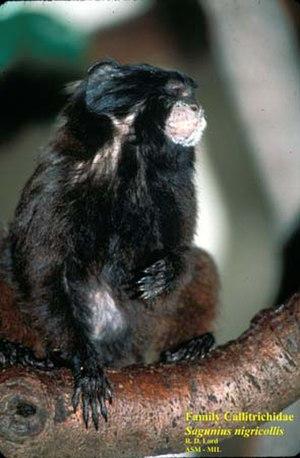
Le Tamarin à manteau noir est une espèce de primate de la famille des Cebidae.